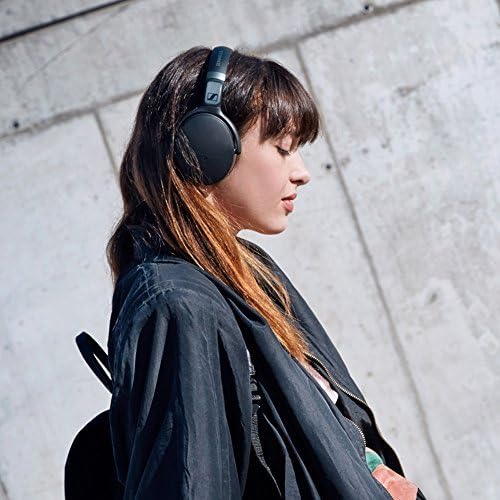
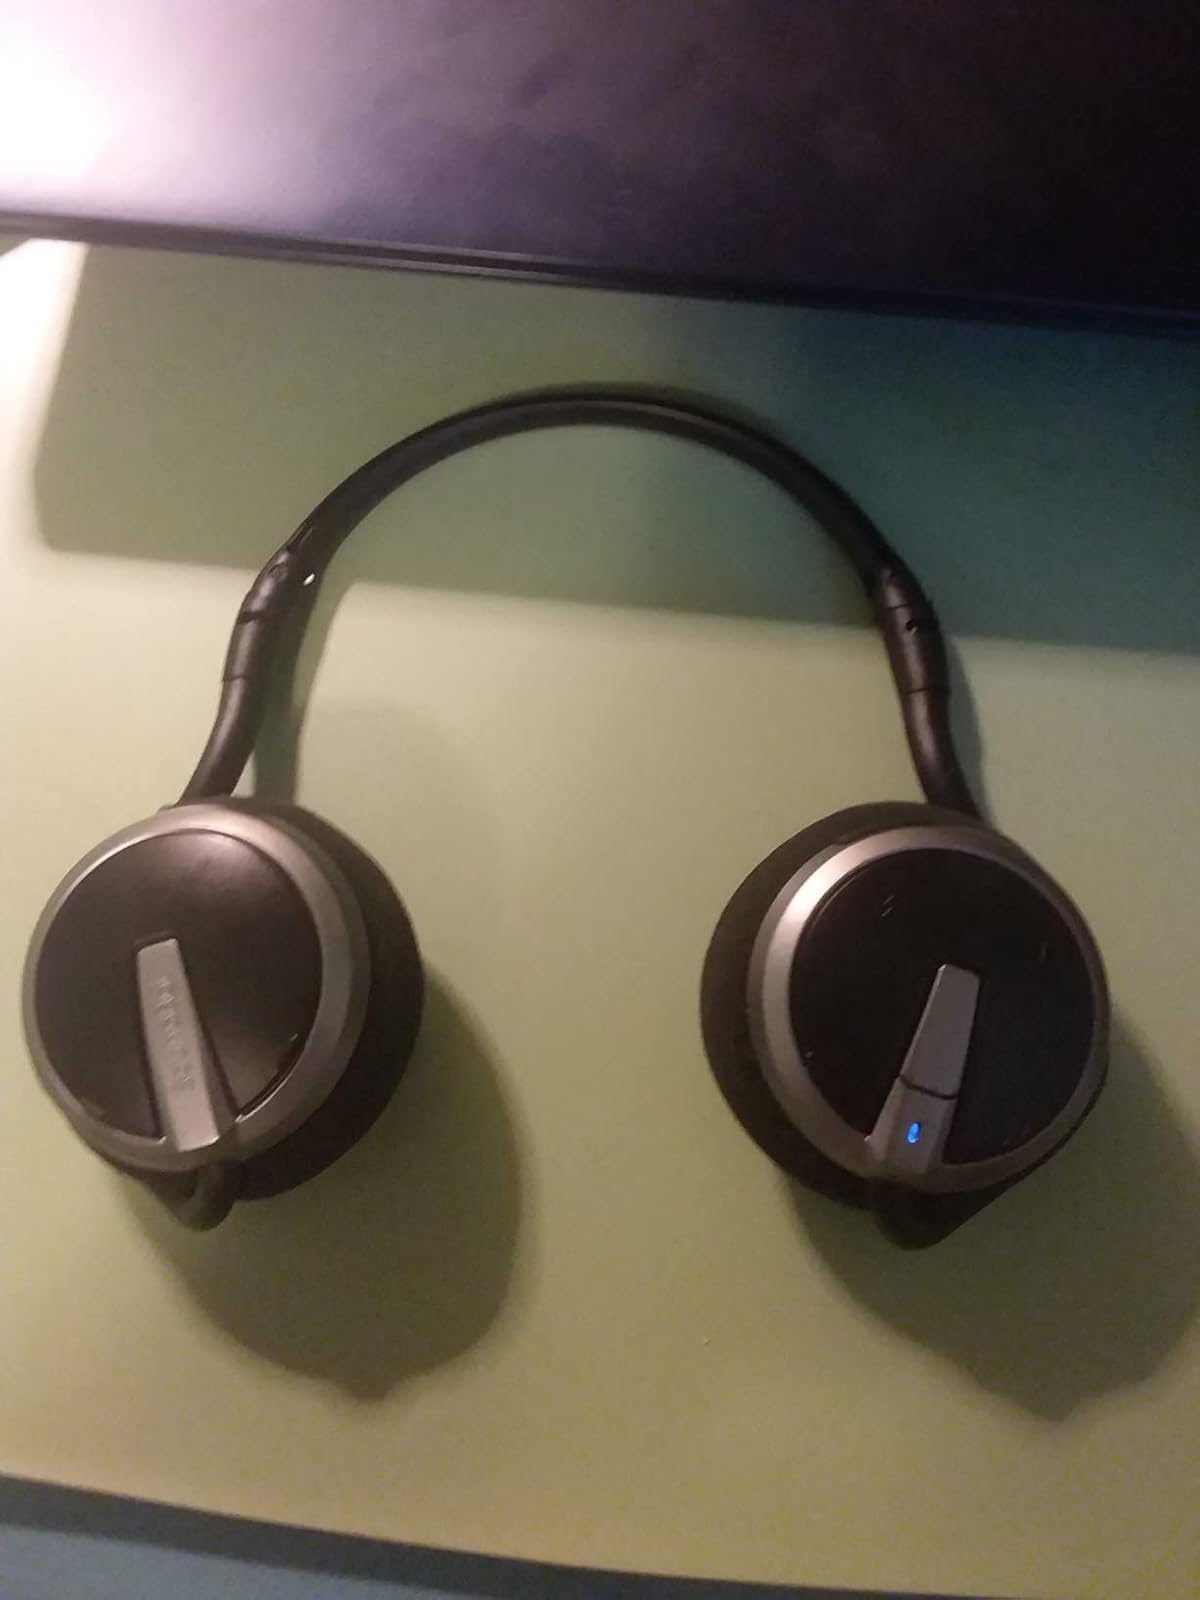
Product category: headphones
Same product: no